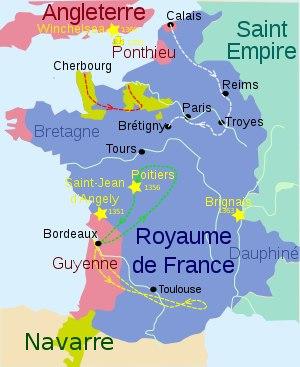
Jean II, dit « le Bon », né le 26 avril 1319 au château du Gué de Maulny du Mans et mort à Londres le 8 avril 1364, fils du roi Philippe VI et de son épouse Jeanne de Bourgogne, est roi de France de 1350 à 1364, le deuxième souverain issu de la maison capétienne de Valois.